Yuba County Five

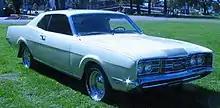
1969 Mercury Montego coupe similar to the one owned by Madruga

Evidence found inside the car suggested the men had been in it between the time when they were last seen and when it was abandoned. The empty wrappers and containers from the food and drinks they had purchased from the store in Chico were present, along with programs from the basketball game they had attended and a neatly folded road map of California. However, the discovery of the car raised more questions than it answered.